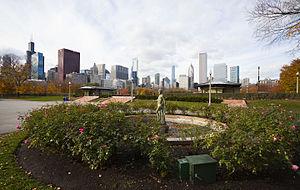
Grant Park est un parc public d'une superficie de 1,29 km² situé dans le centre-ville de Chicago, dans l'État de l'Illinois aux États-Unis. Appelé Lake Park lors de sa création en 1844, il est renommé Grant Park en 1901 en l'honneur du 18ᵉ président des États-Unis Ulysses S. Grant. La superficie du parc est élargie à plusieurs reprises au cours de son histoire par le biais de l'expansion des terres acquise sur le lac Michigan. Le parc a été réaménagé par l'urbaniste Edward H. Bennett, le concepteur avec Daniel Burnham du Plan de Chicago de 1909.